Frank Sander

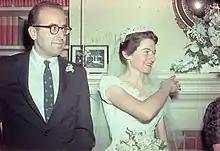
Frank and Emily on their wedding day, 1958

Sander served as a labor arbitrator for over 45 years and is on the roster of the American Arbitration Association, the Federal Mediation and Conciliation Service, and the Massachusetts State Board of Conciliation and Arbitration, as well as being a contractually designated arbitrator for General Electric and the International Union of Electrical Workers. Frank Sander mediated a variety of cases and is one of the court‑approved mediators in the Suffolk (Boston) Superior Court Mediation Program, and in the Middlesex (Cambridge) Multidoor Courthouse Project. In addition, he has served as a grievance mediator for AT&T and the Communications Workers of America, and as a mediator of franchise disputes for the CPR Institute of Dispute Resolution.